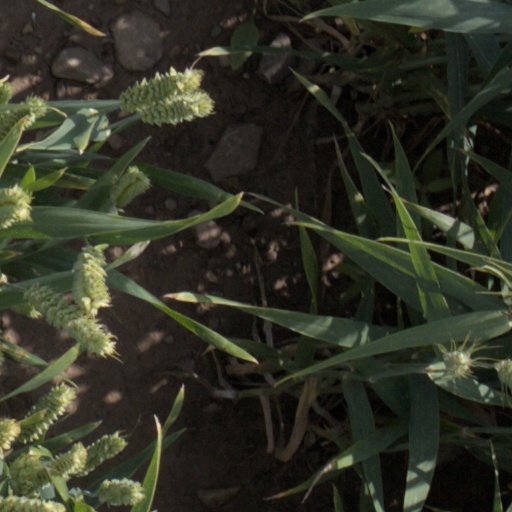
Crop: wheat